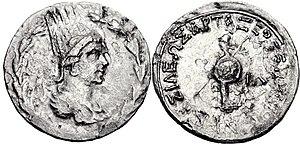
Artaxias II ou Ardachès II est un roi artaxiade d'Arménie ayant régné de 30 à 20 av. J.-C. Il est le fils aîné d'Artavazde II et le frère de Tigrane III, qui lui succède sur le trône.